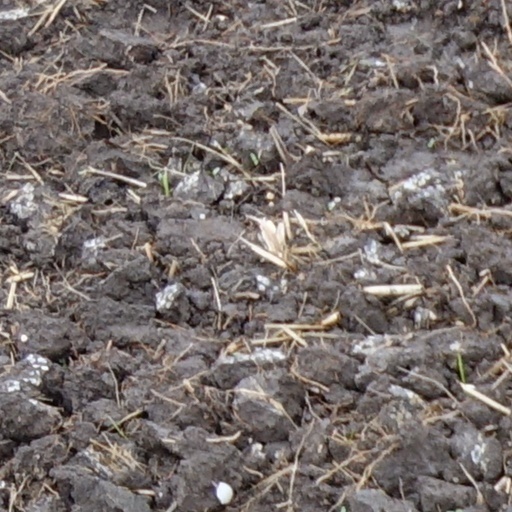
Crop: wheat